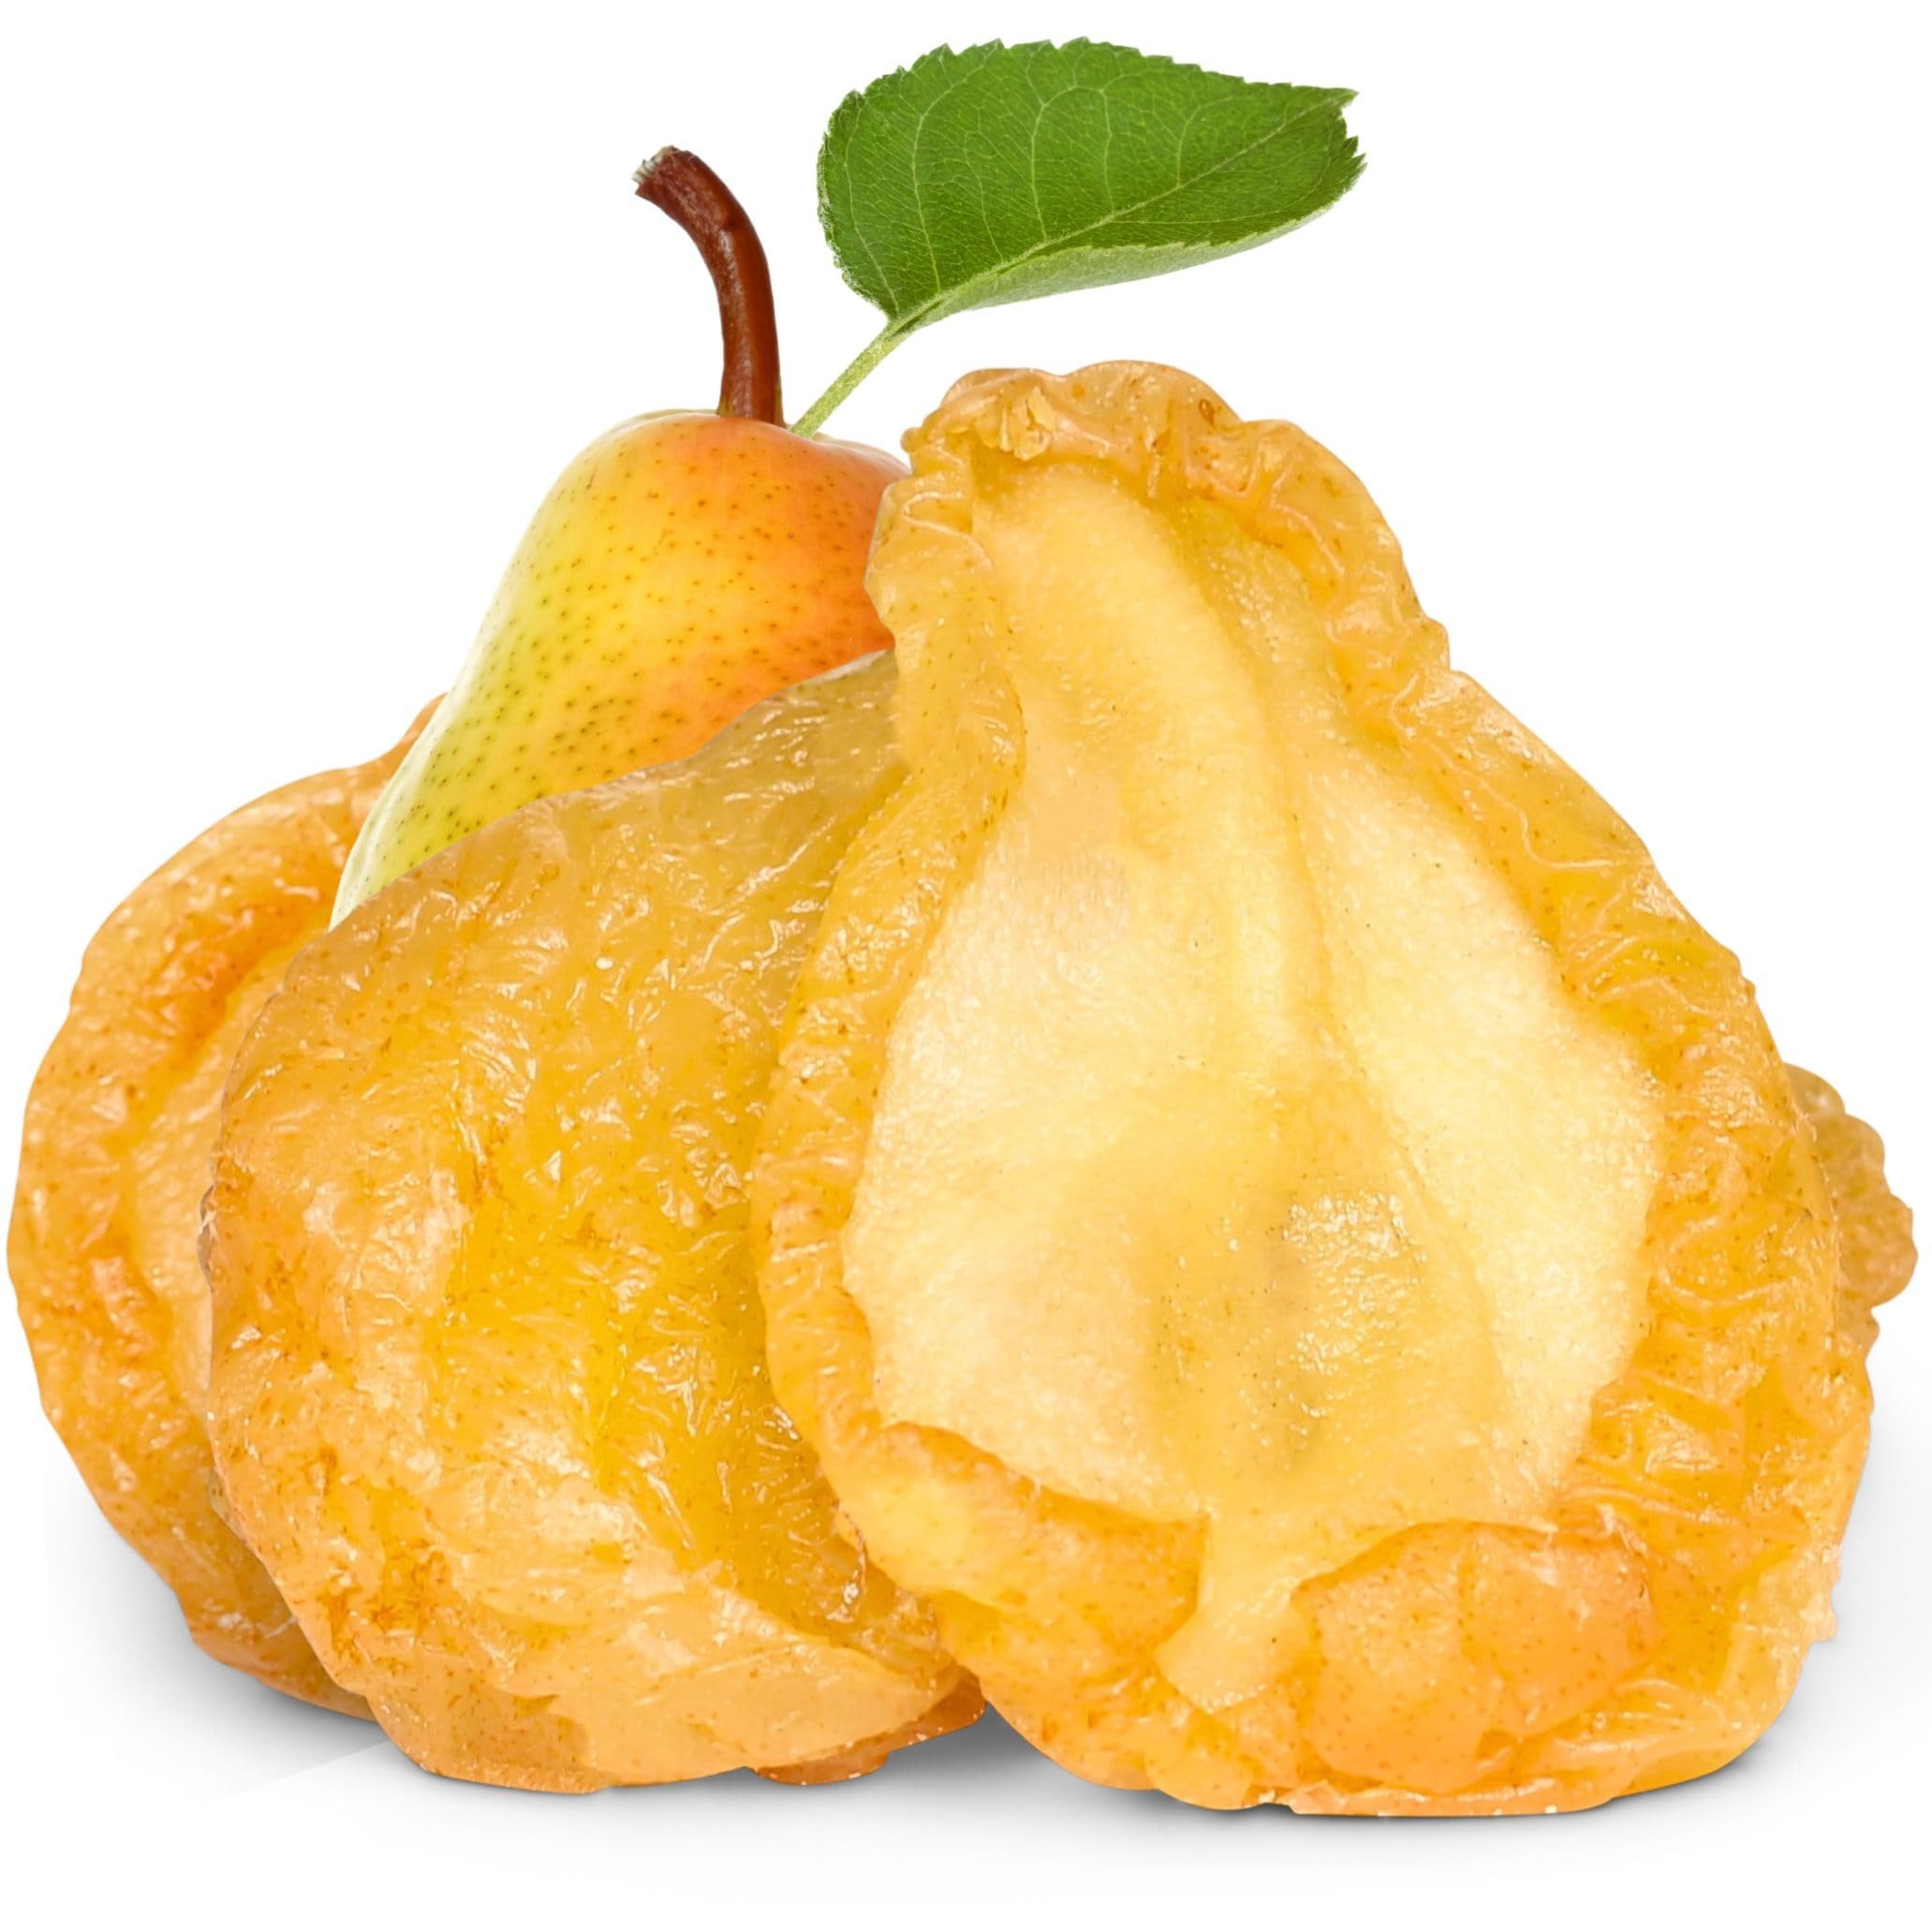
Item Name: Fancy Dried Pears by Its Delish, (2 lbs)
Bullet Point 1: Delicious California Dried Pears
Bullet Point 2: One, Two, Five & Ten Pounds bulk sealed bag
Bullet Point 3: Fresh, tasty and healthy, source of fiber, iron and minerals
Bullet Point 4: Great for baking, snacking, gift trays and mixed fruit
Bullet Point 5: Certified Kosher OU Packaged in the USA
Value: 1.0
Unit: Count

Price: 28.99